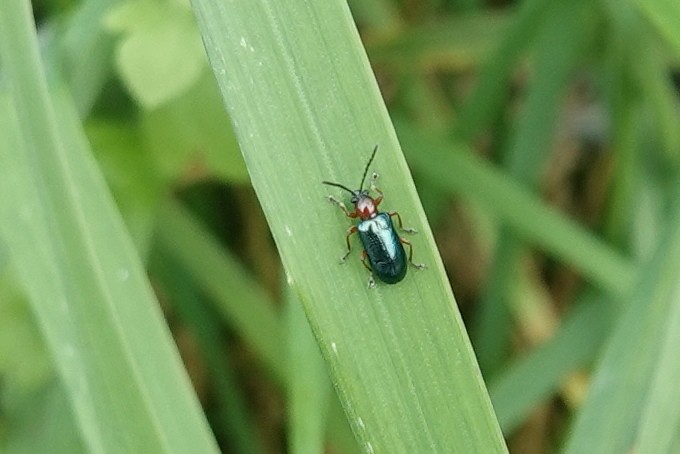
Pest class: cereal_leaf_beetle